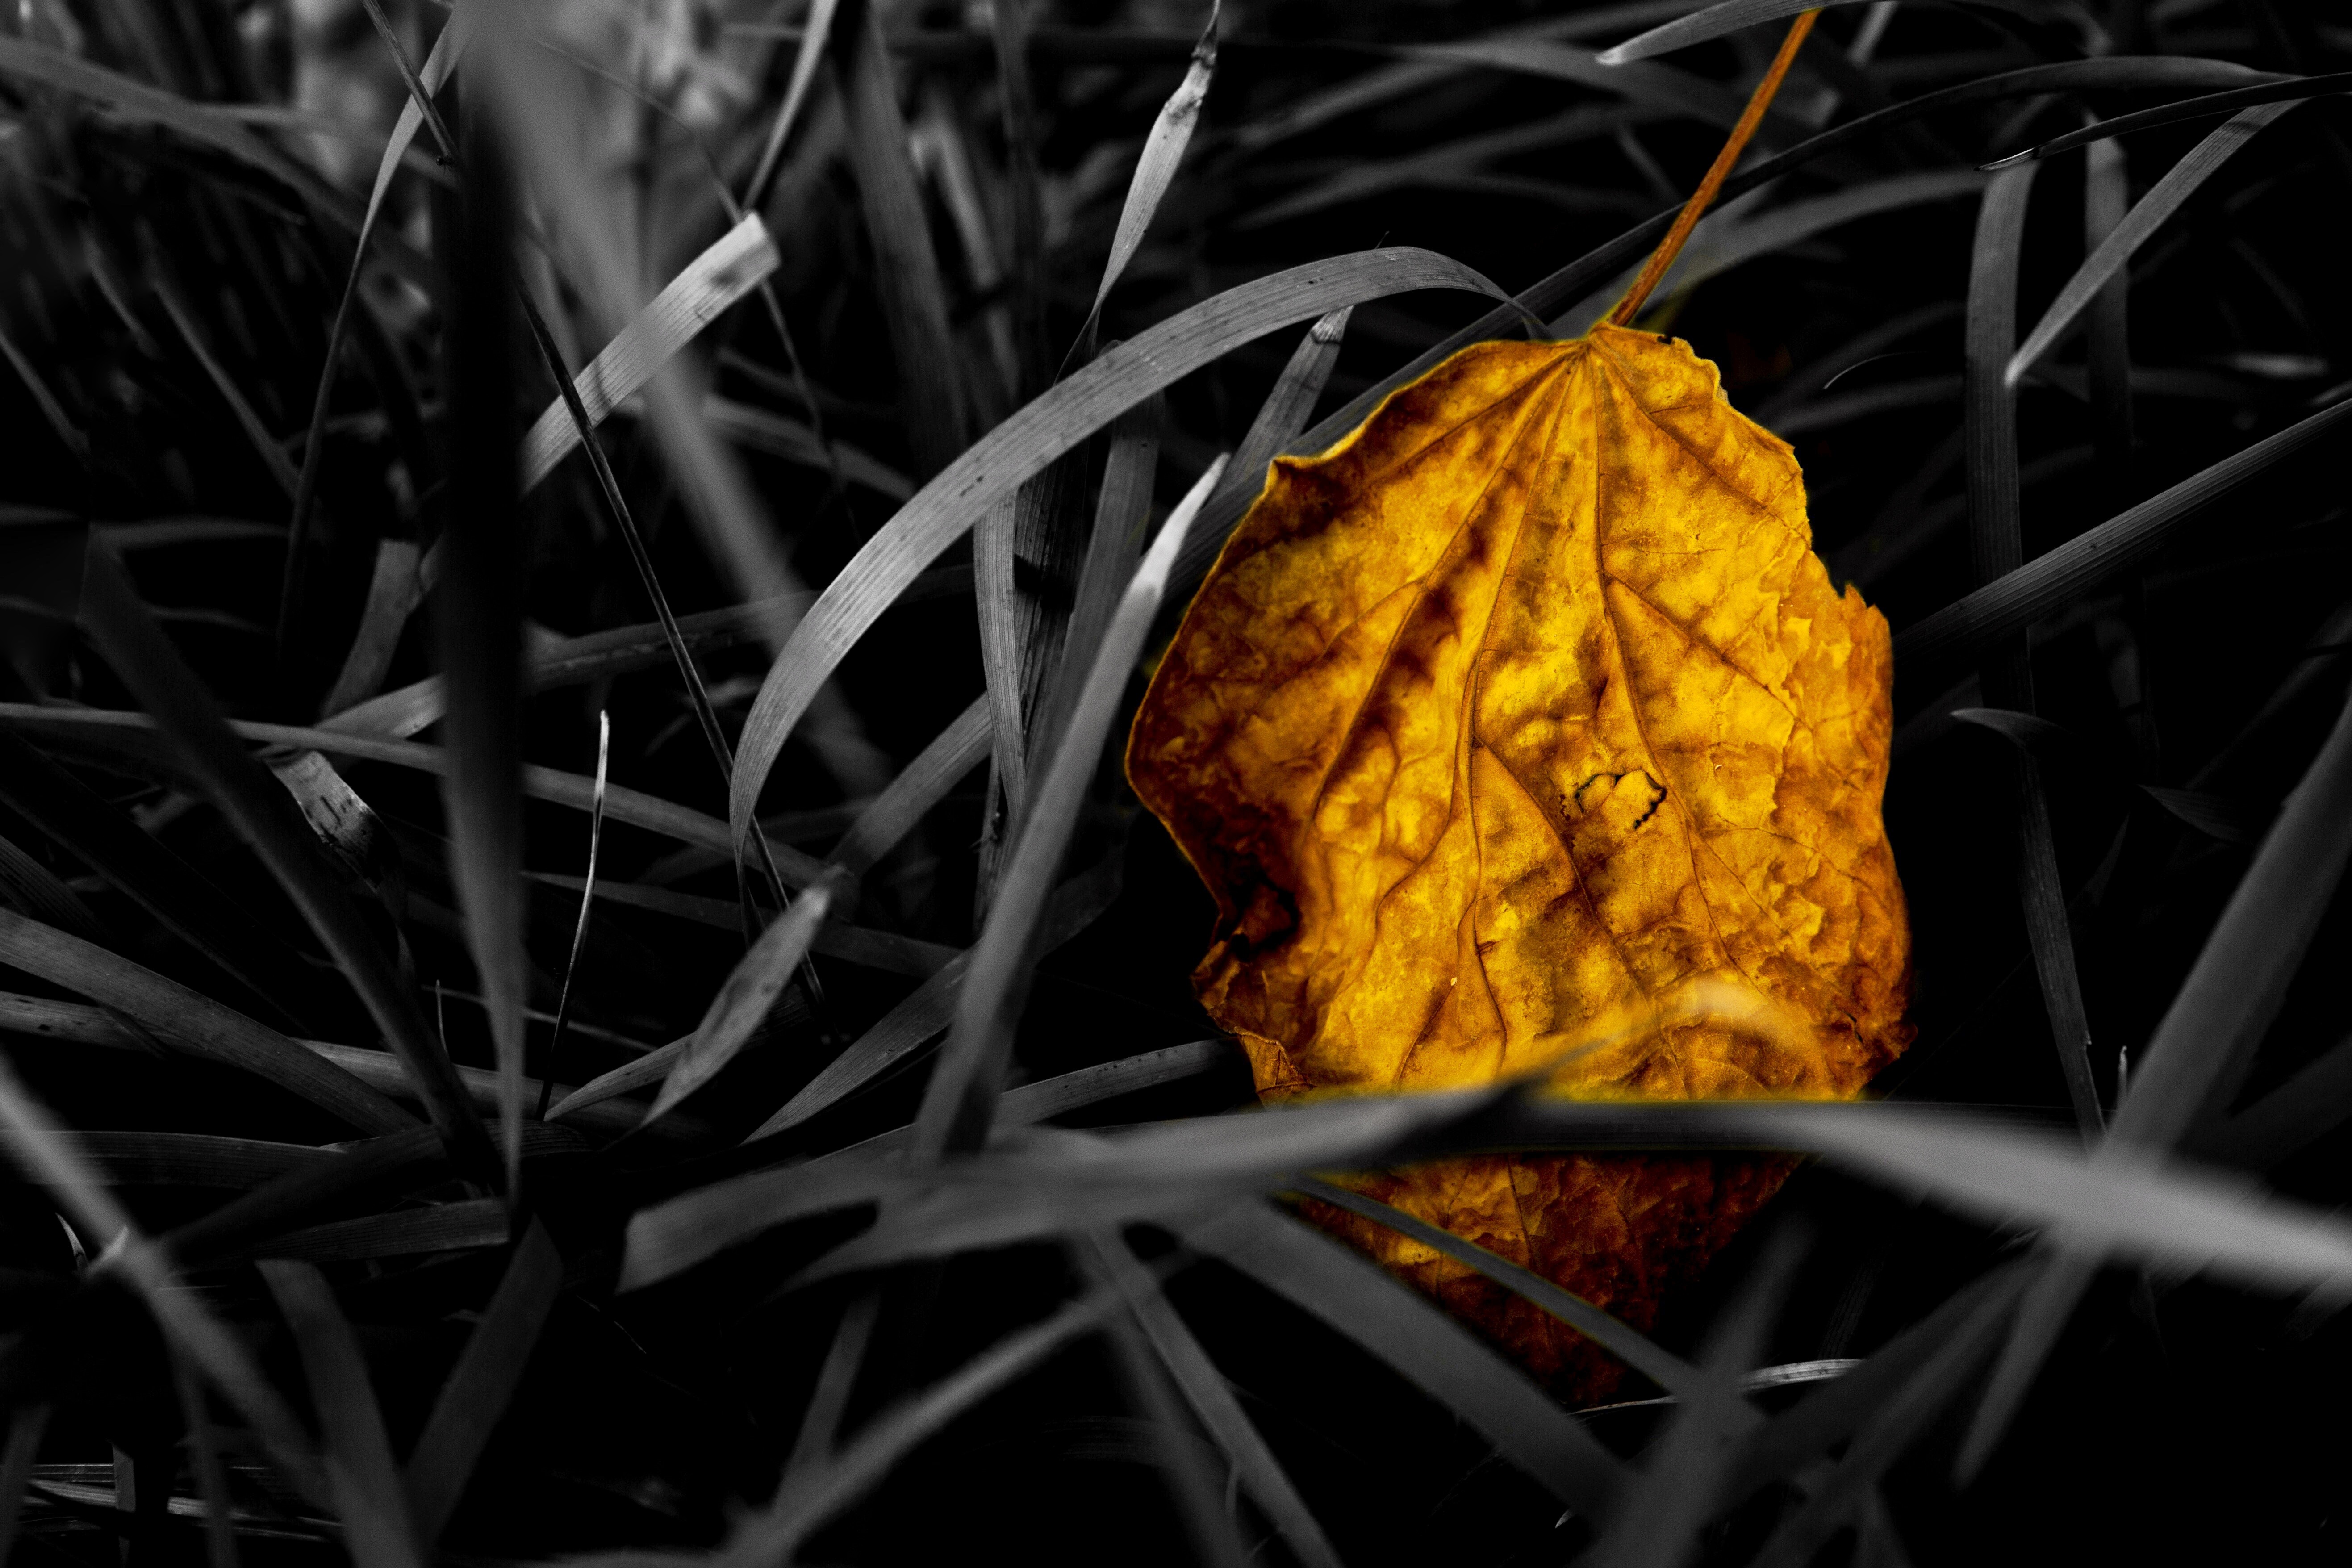
grass, branch, silhouette, plant, ground, leaf, flower, autumn, soil, yellow, still life, season, close up, macro photography, the leaves, go away, falled